Thomson problem

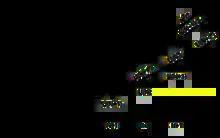
The extreme upper energy limit of the Thomson Problem is given by formula_20 for a continuous shell charge followed by N(N − 1)/2, the energy associated with a random distribution of "N" electrons. Significantly lower energy of a given "N"-electron solution of the Thomson Problem with one charge at its origin is readily obtained by formula_21, where formula_12 are solutions of the Thomson Problem.

and is, in general, greater than the energy of every Thomson problem solution. Note: Here "N" is used as a continuous variable that represents the infinitely divisible charge, "Q", distributed across the spherical shell. For example, a spherical shell of formula_24 represents the uniform distribution of a single electron's charge, formula_25, across the entire shell.